Gian Francesco Malipiero

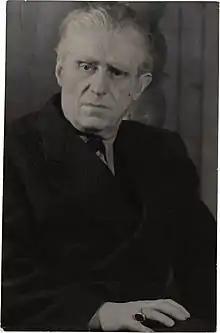
Malipiero before 1973

Gian Francesco Malipiero (18 March 1882 – 1 August 1973) was an Italian composer, musicologist, music teacher and editor.